Halton Regional Police Service

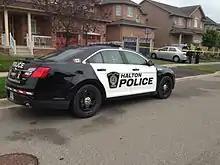
A Halton Regional Police car with the black and white colour scheme parked at a crime scene

The Halton Regional Police Service was established in tandem with creating the Regional Municipality of Halton on January 1, 1974. It incorporated the former police services of Burlington, Oakville, Milton, and Halton Hills and first consisted of 205 officers and 45 civilians. The Ontario Provincial Police continued to police the remainder of the region until 1975 when the regional force had expanded to the point where it could assume responsibility for the entire area. In 2018 the new Halton Regional Police Service Headquarters at 2485 North Service Rd. W. was opened. The new facility totals 230,000 square feet in area.